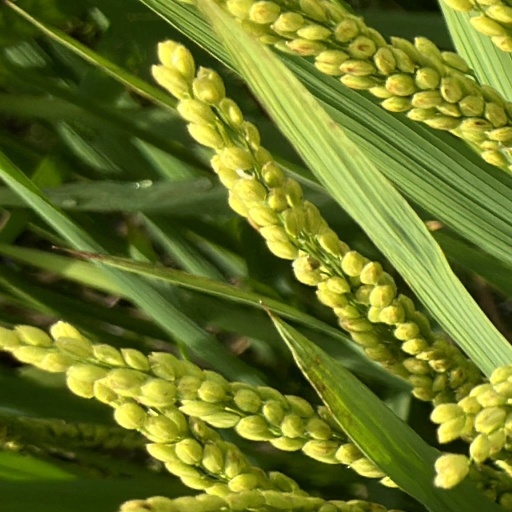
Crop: rice